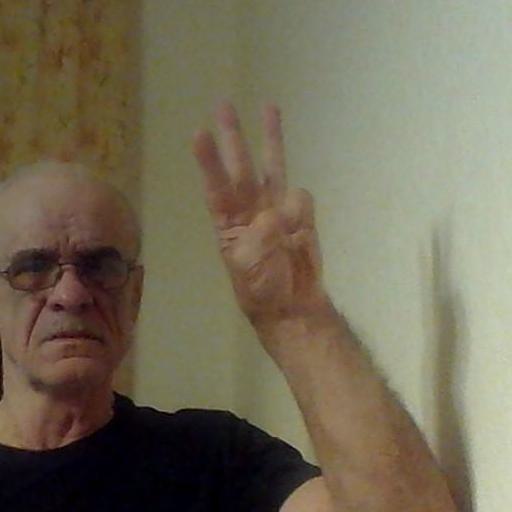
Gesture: three